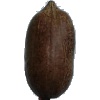
Label: Nut Pecan 1